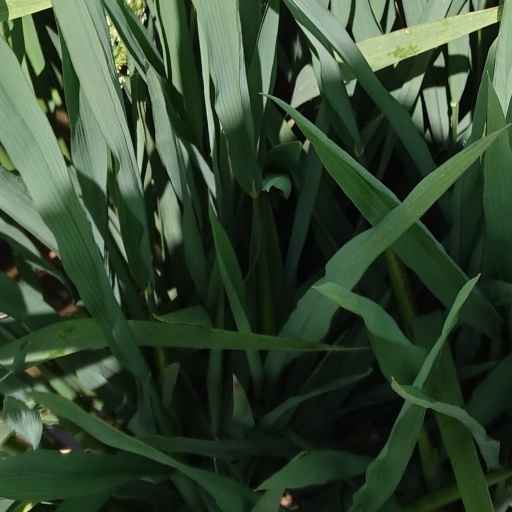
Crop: rice